Fauna of Asia

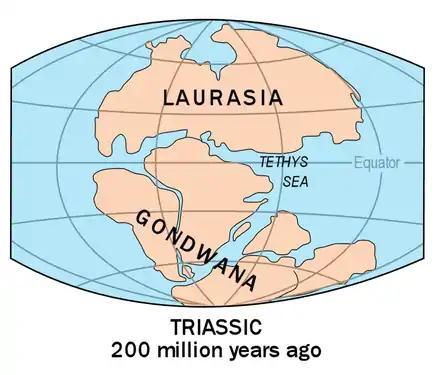

The formation of the Asian fauna began in the Mesozoic with the splitting of Laurasian supercontinent. Asia blends elements from both ancient supercontinents of Laurasia and Gondwana. Gondwanian elements were introduced from Africa and by India, which detached from the Gondwana land which is approximately 90 MYA, carrying its Gondwana-derived flora and fauna northward. Glaciation during the most recent ice age and the immigration of man affected the distribution of Asian fauna (see also Sahara pump theory).